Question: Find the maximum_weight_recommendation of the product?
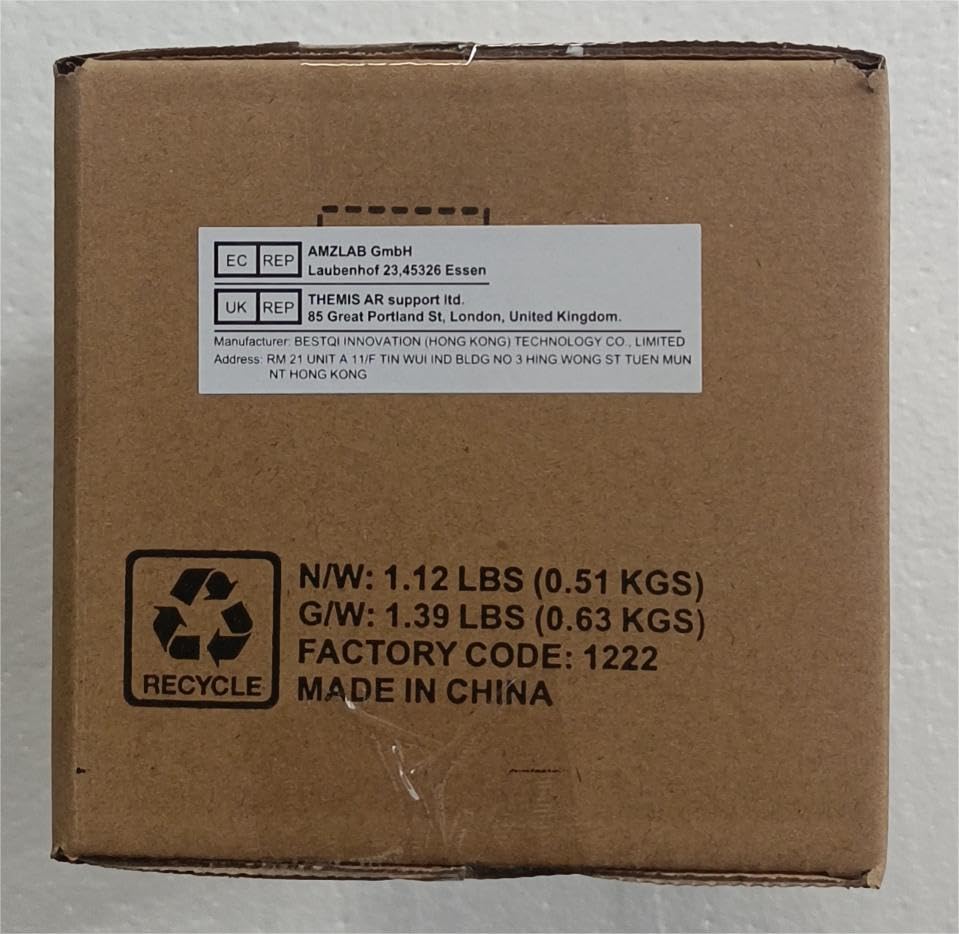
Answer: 0.63 kilogram